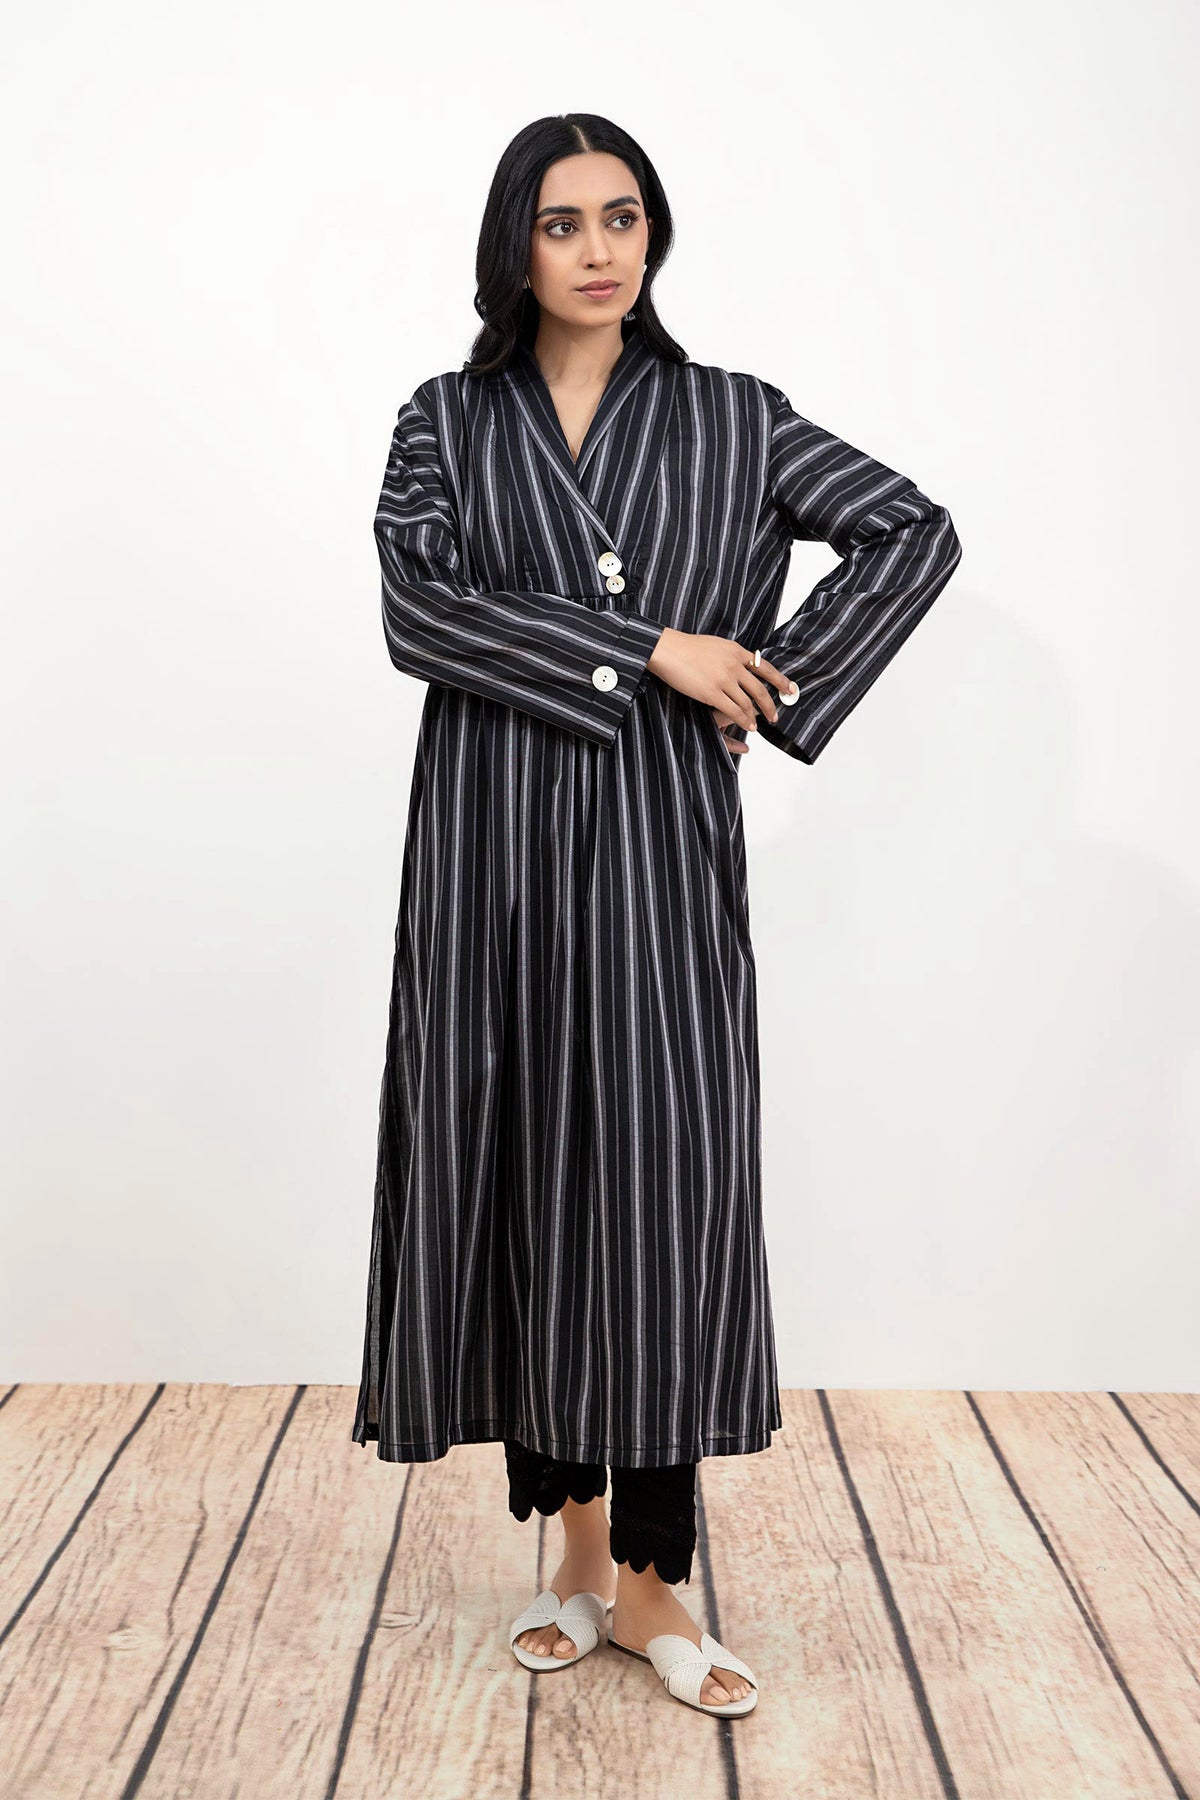
black black stripe long kurta coat